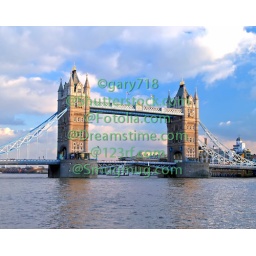
the famous tower bridge in london england